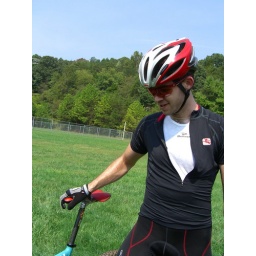
My first mountain bike race win this season, also the first in many years, brings out the smile.